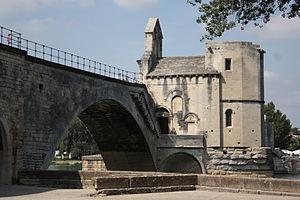
La ville d'Avignon a compté et compte encore de nombreuses églises, principalement en raison de son histoire, qui l'a vue devenir au XIVᵉ siècle la capitale de la chrétienté, avec l'installation des papes à l'intérieur de ses murs. Après le départ des papes, les temps incertains des XVᵉ et XVIᵉ siècles laissent place à un déploiement d'une piété baroque dans la ville, avec la construction de nombreuses églises, chapelles et la fondation de très nombreux couvents, lui faisant mériter le nom qui lui est parfois donné, « Altera Roma ».